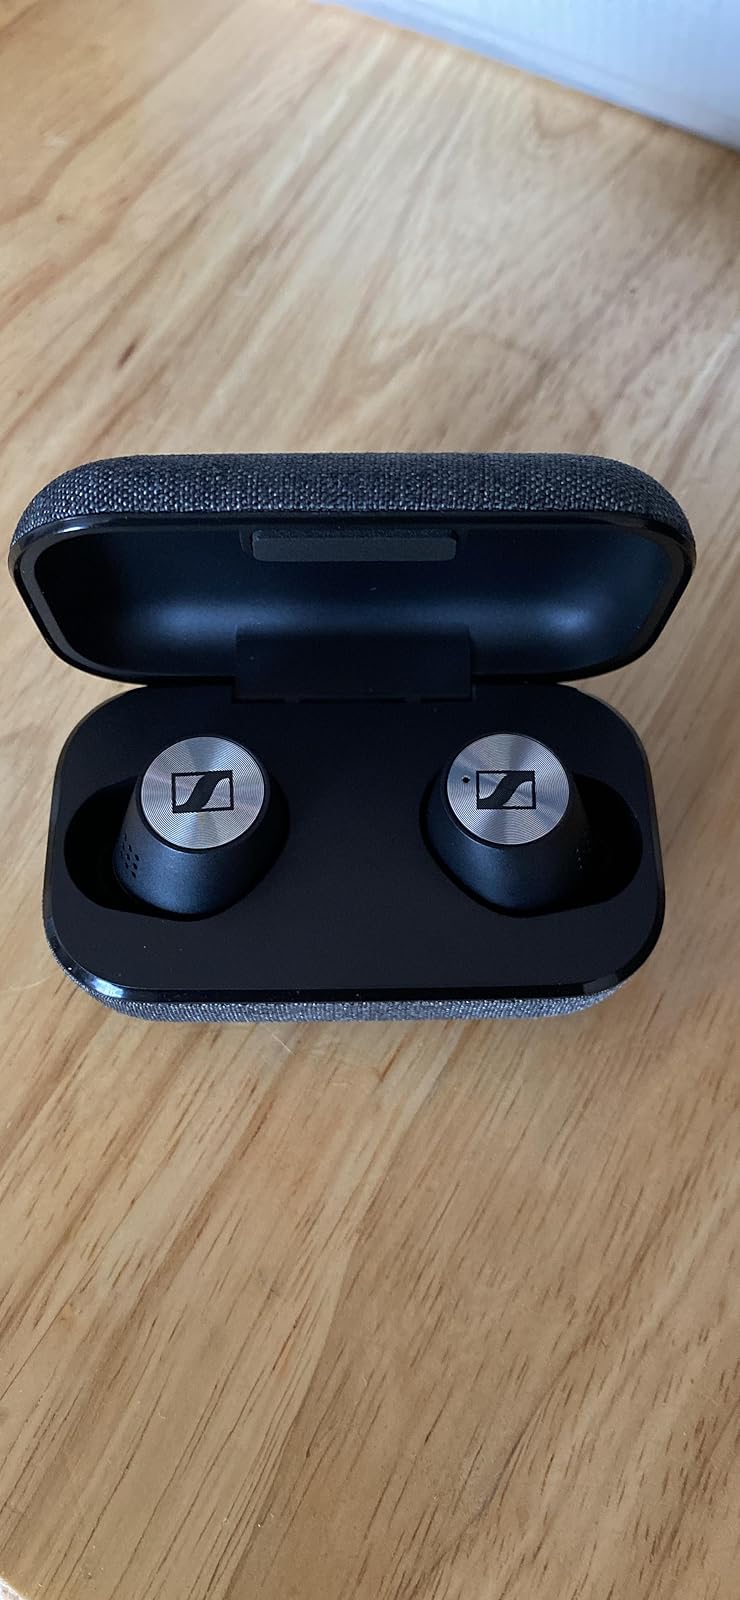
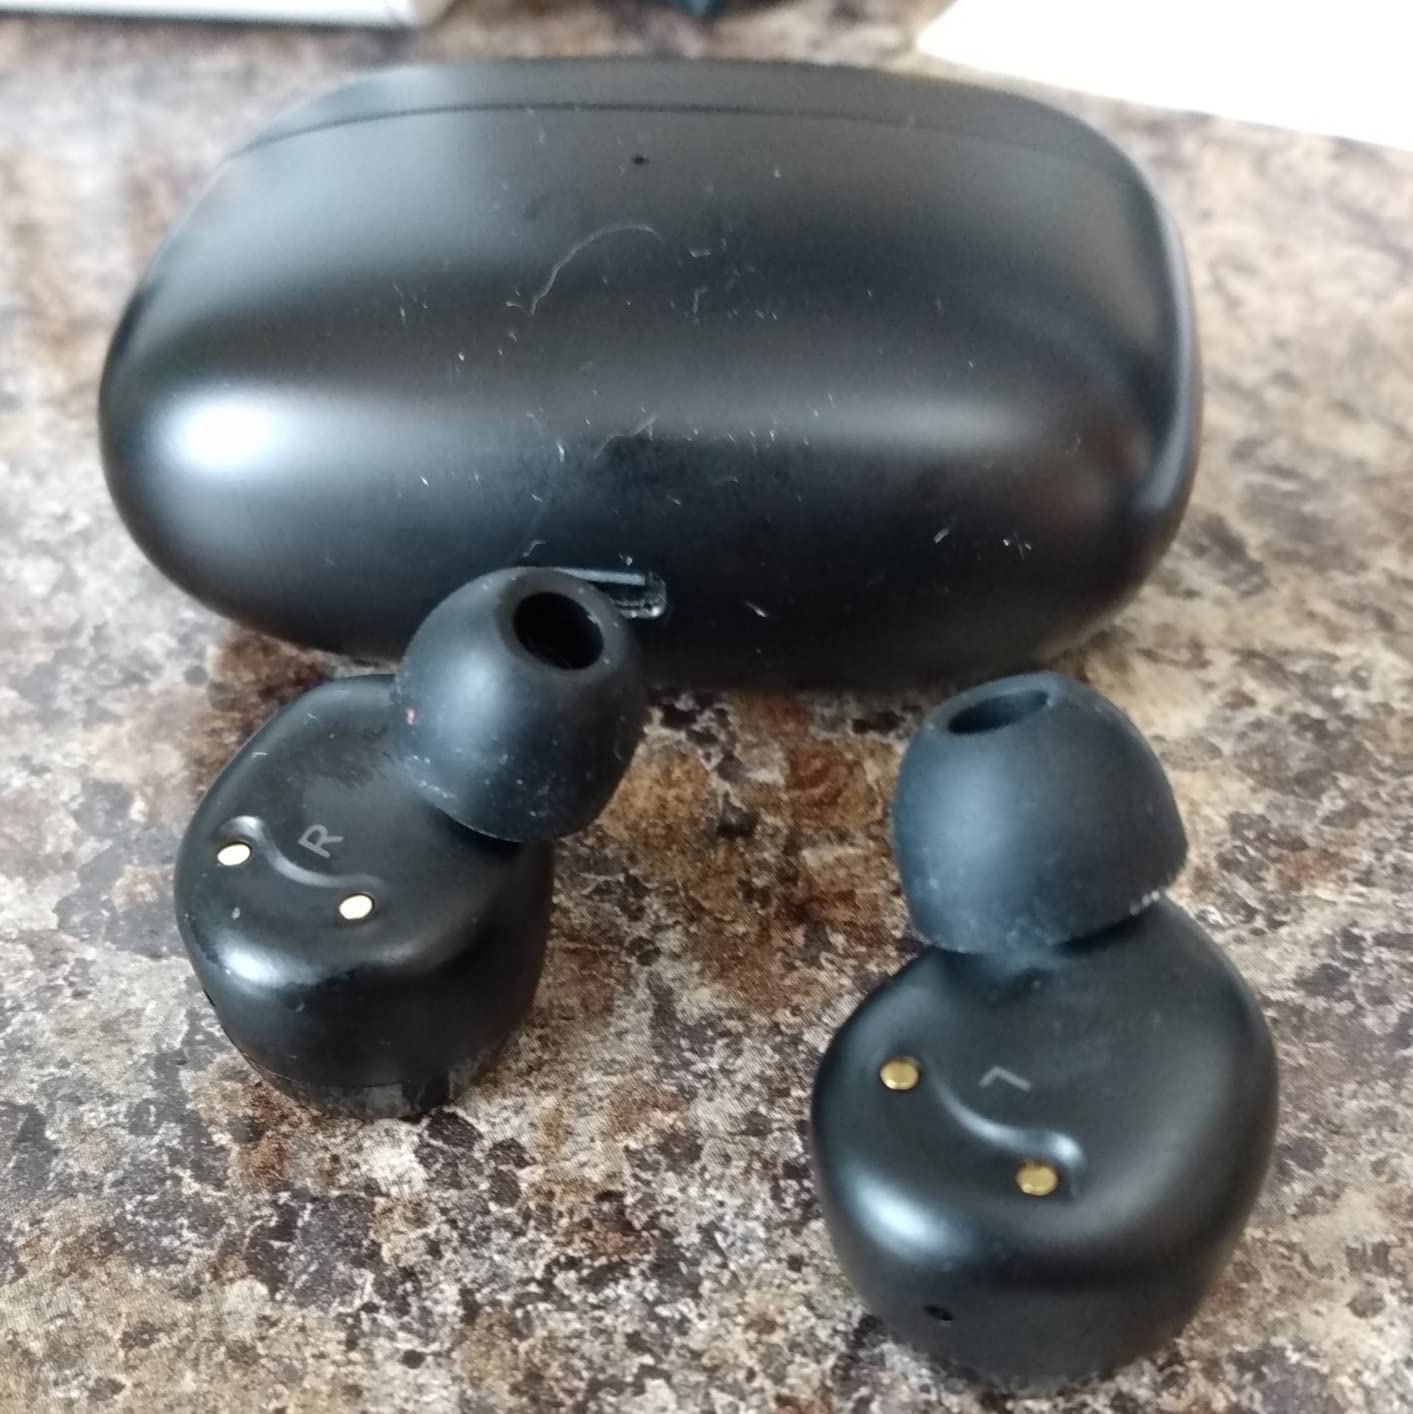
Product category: earbuds
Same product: no